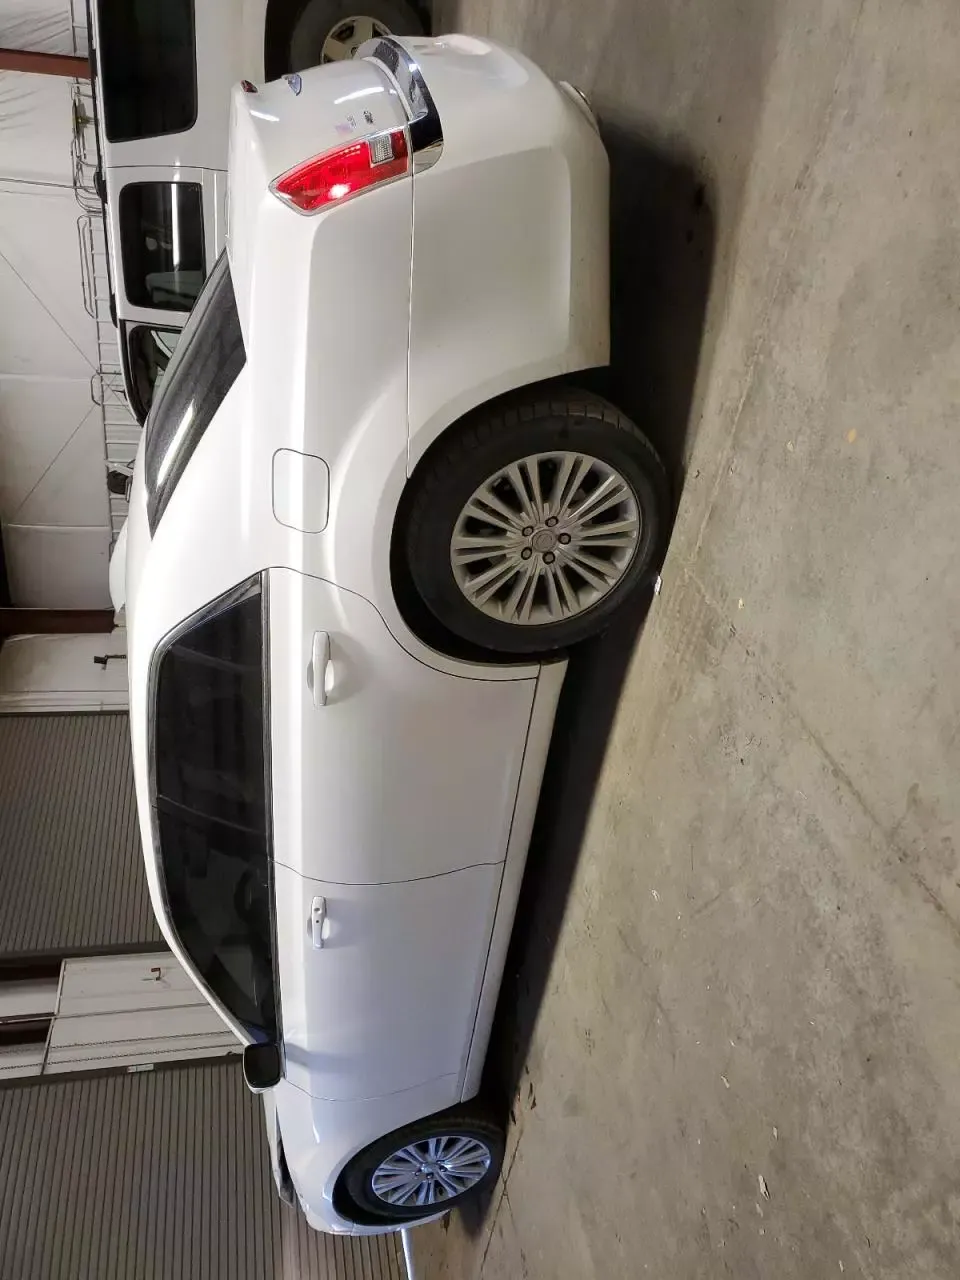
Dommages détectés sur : capot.
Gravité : mineur